When Love Was Blind (1917 film)

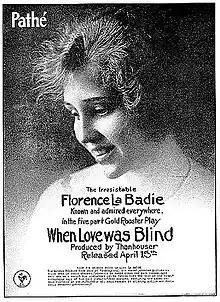

When Love Was Blind is a 1917 American silent drama film directed by Frederick Sullivan and starring Florence La Badie, Thomas A. Curran and Boyd Marshall. It was shot at studios in Jacksonville, Florida.